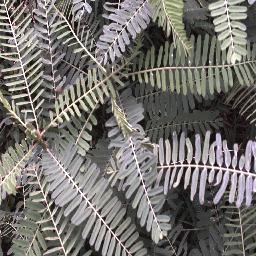
Label: negative